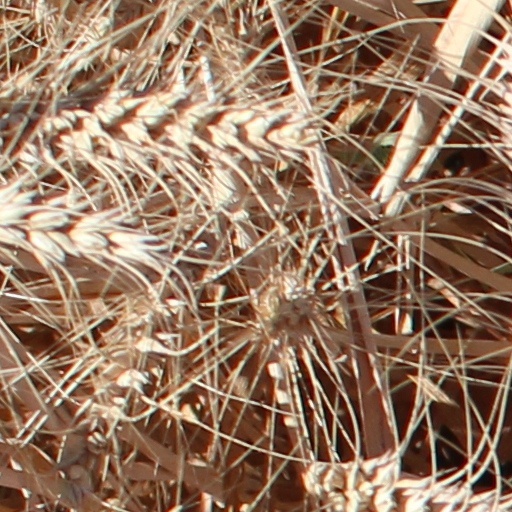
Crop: wheat